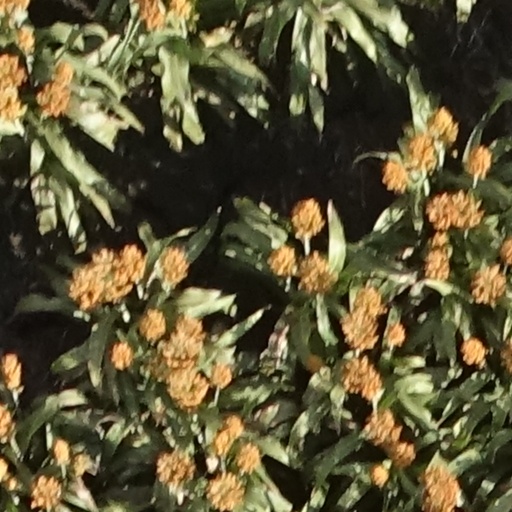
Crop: sorghum